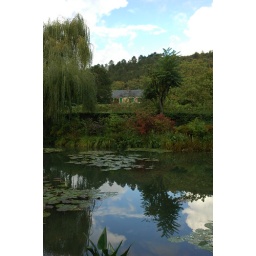
The sky reflected on one of Monet's ponds and his house in the middle of it.